Iris Tree

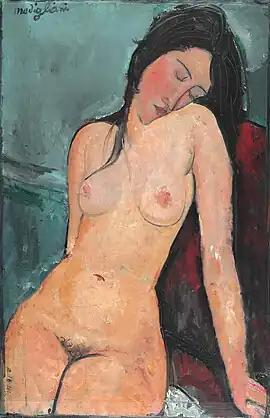
Tree was the model for this c. 1916 painting by Amedeo Modigliani.

Iris Tree (27 January 1897 – 13 April 1968) was an English poet, actress, and art model, described as a bohemian, an eccentric, a wit, and an adventurer.